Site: brandenburg
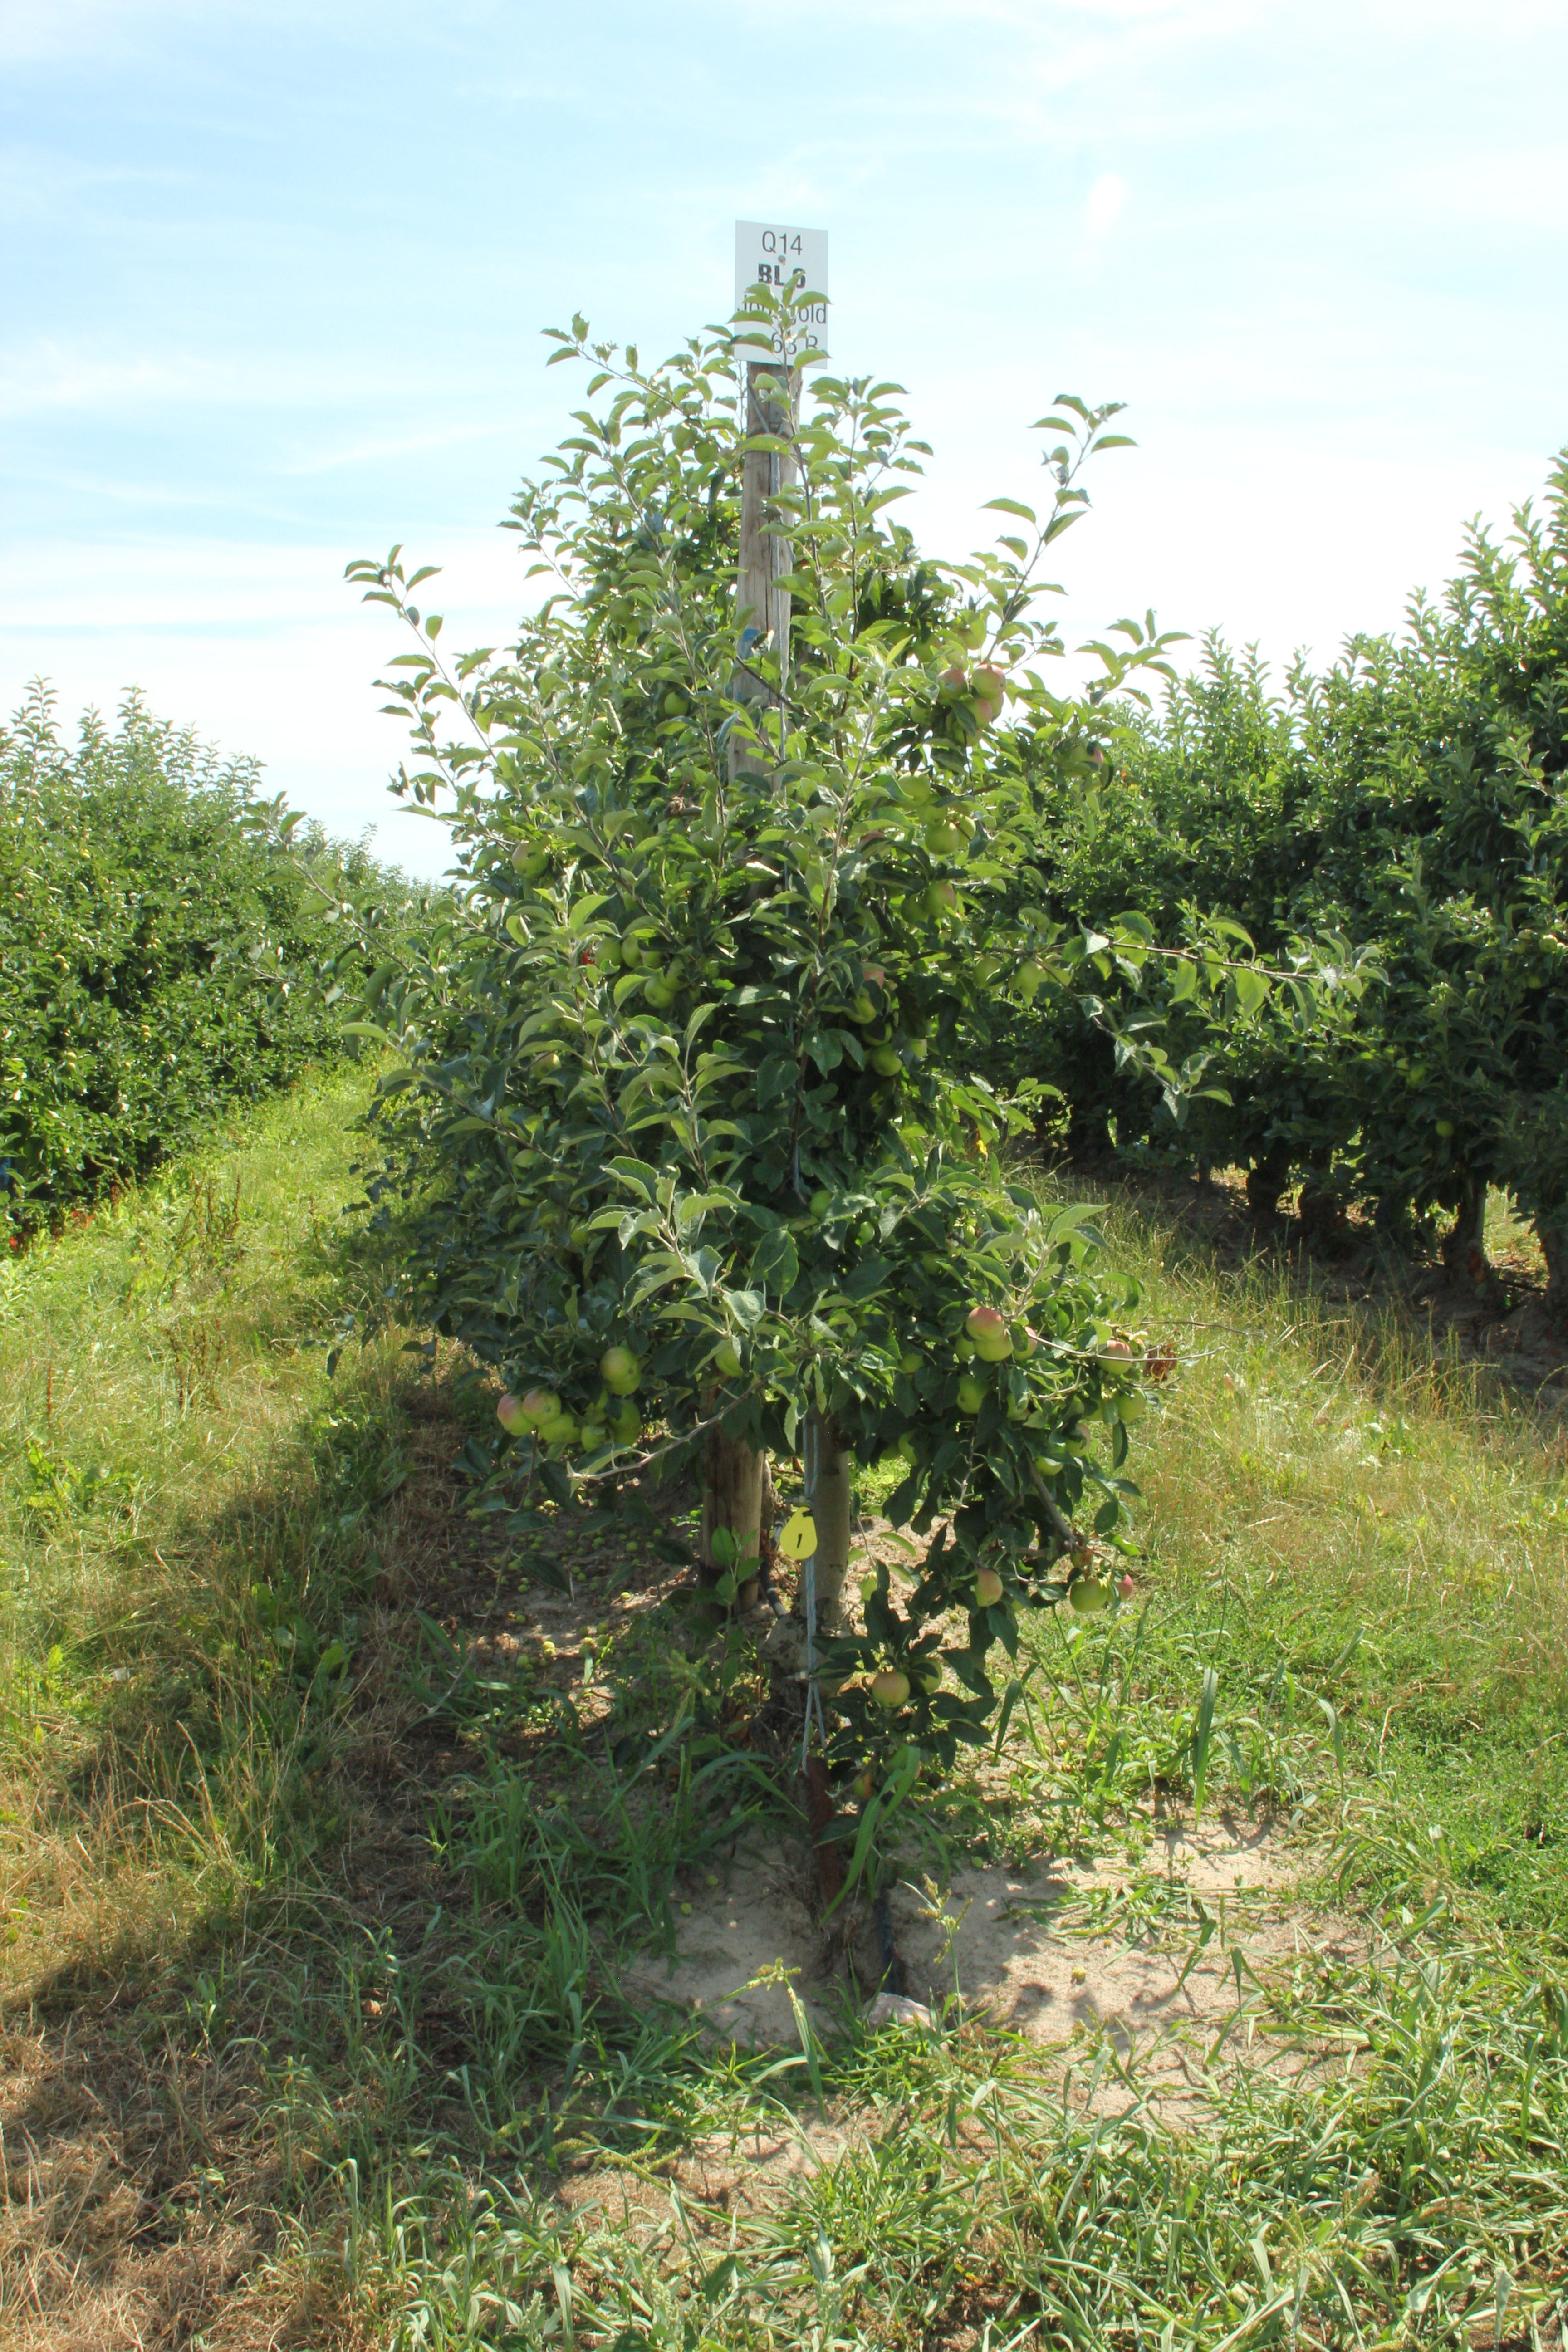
Growth stage (BBCH 77): Development of fruit